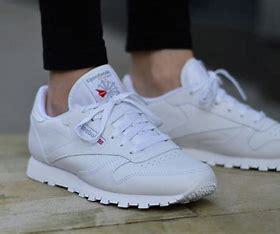
Brand: Reebok
Model: Classic Leather